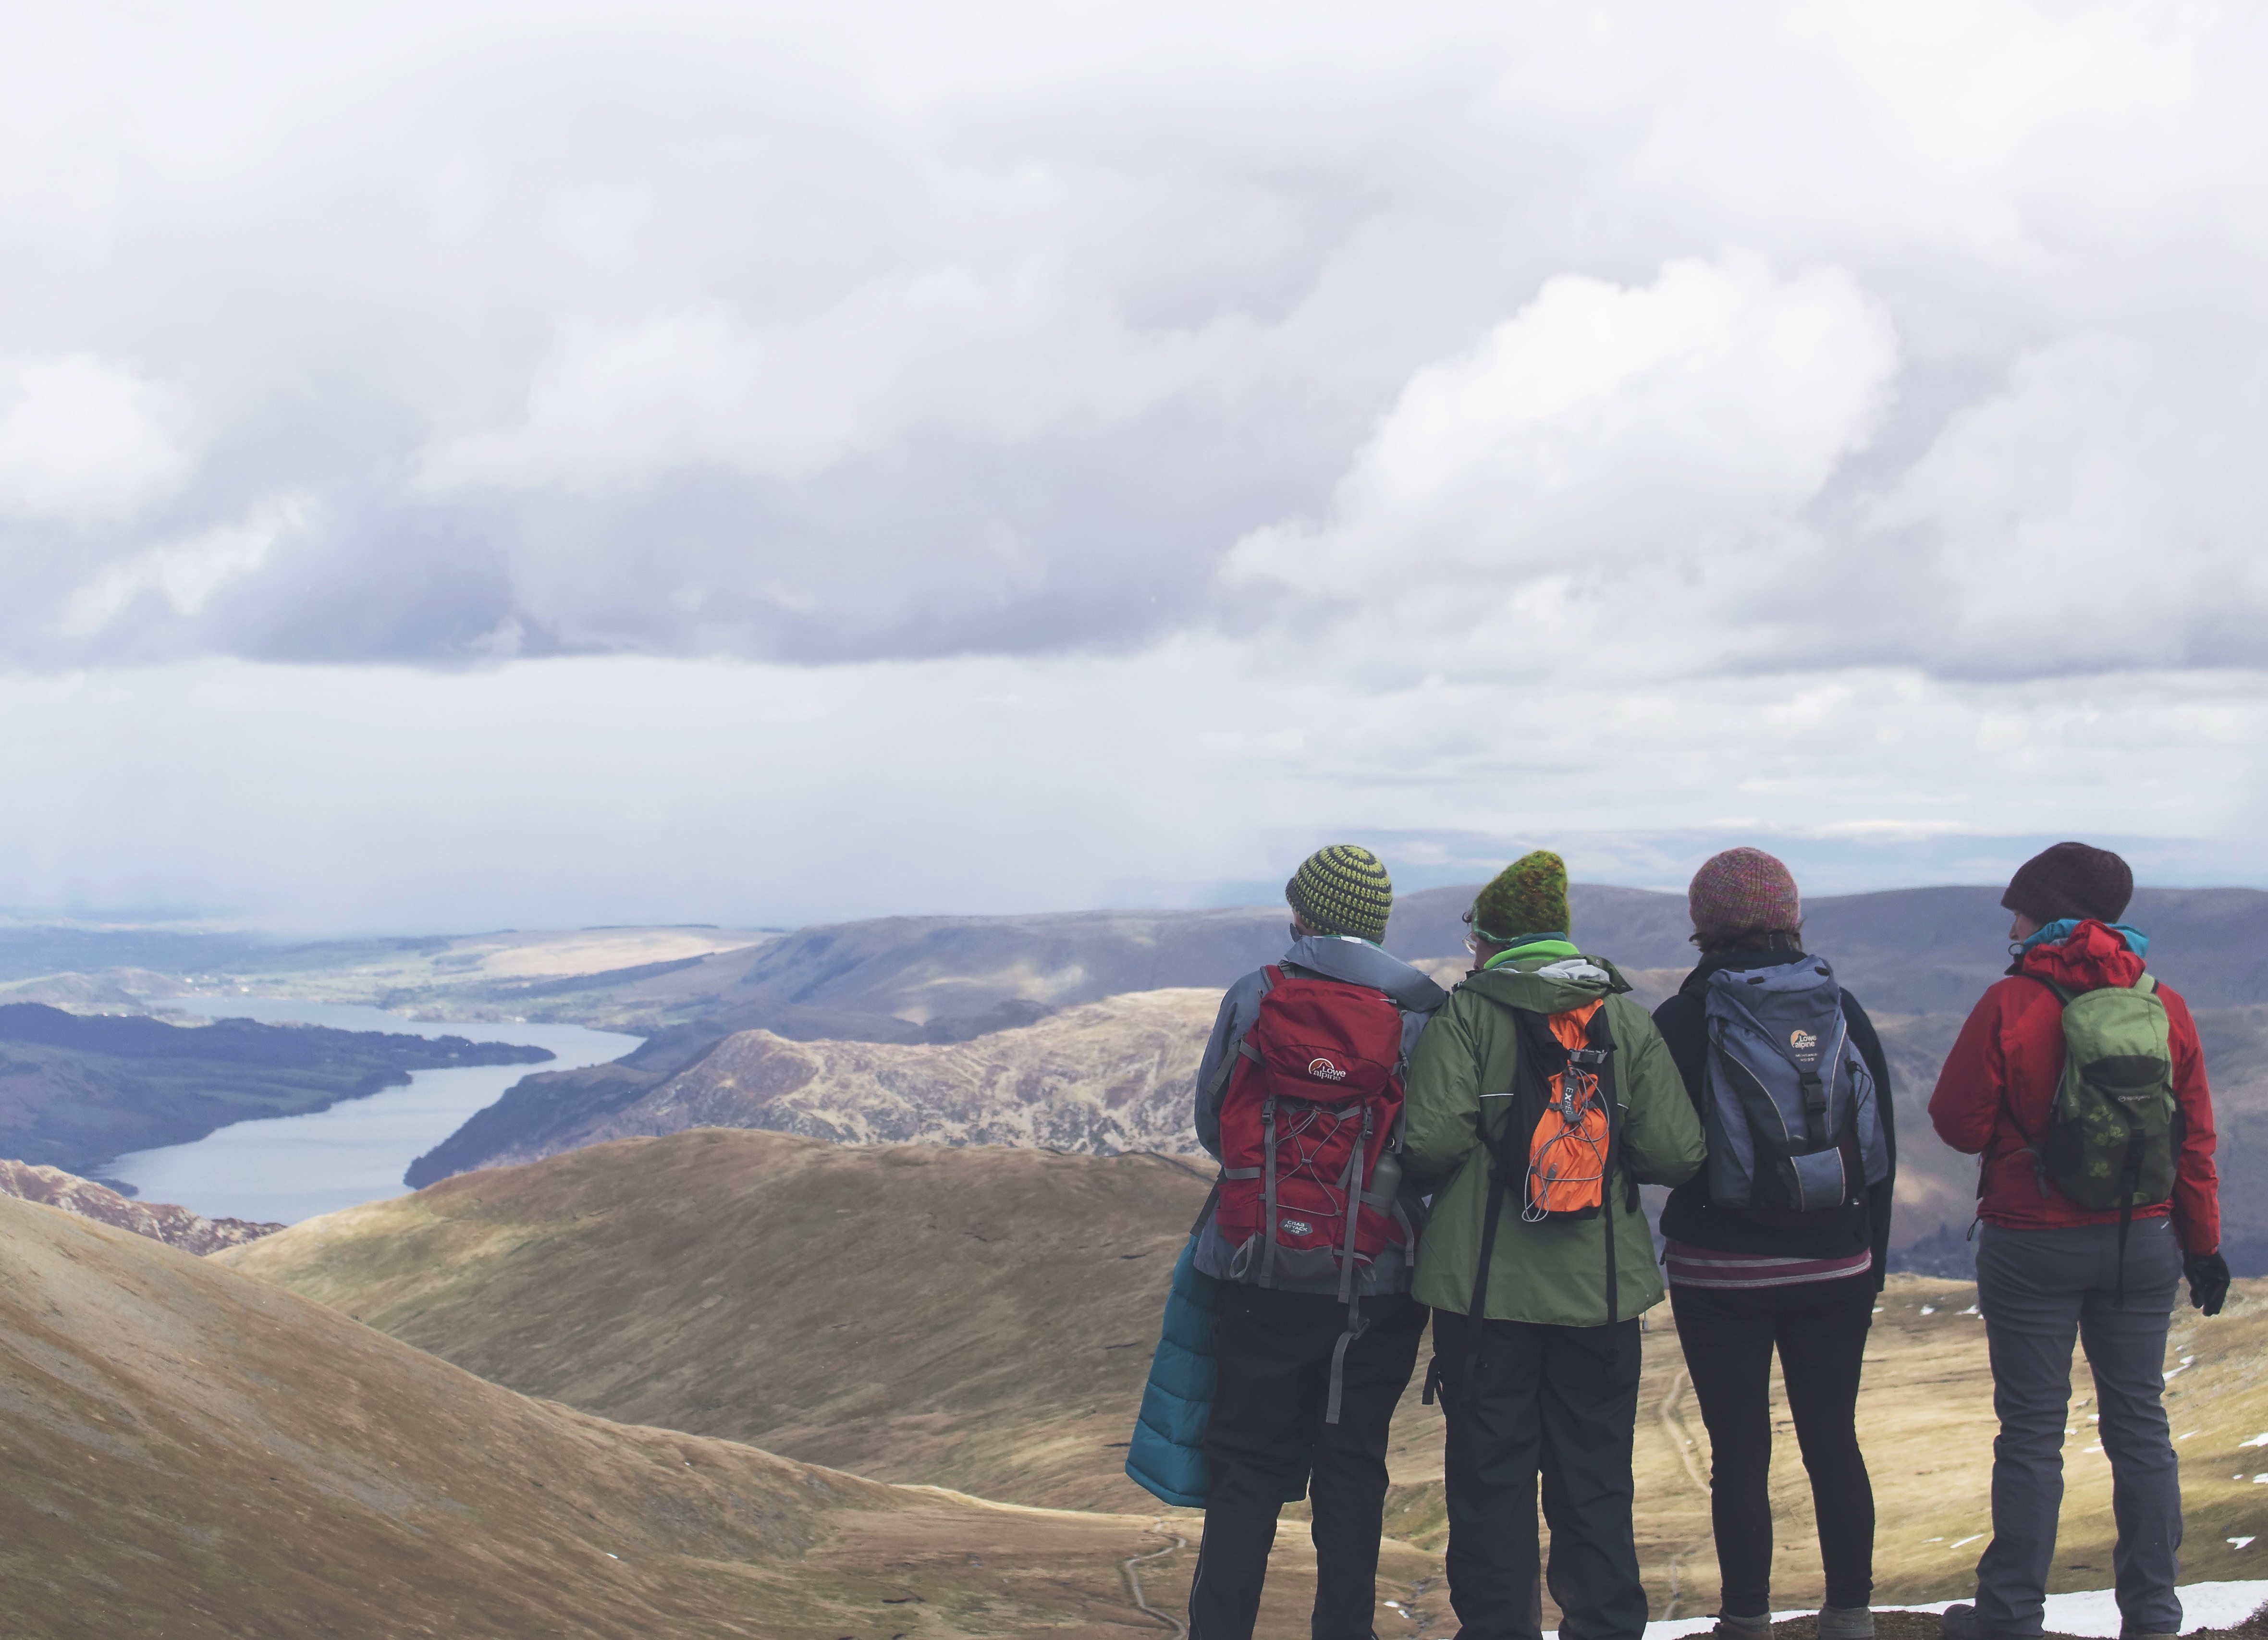
walking, mountain, hiking, hill, adventure, river, mountain range, hiker, ridge, summit, mountaineering, sports, fell, landform, mountainous landforms